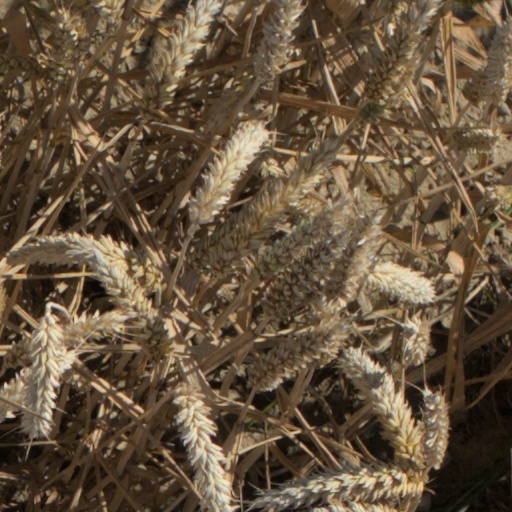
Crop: wheat